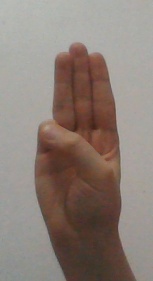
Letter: thaa